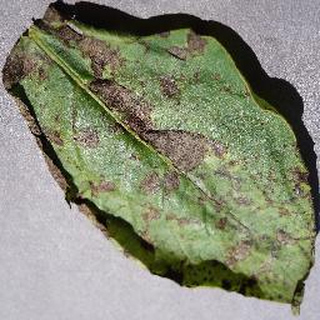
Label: potato_early_blight